Bênção

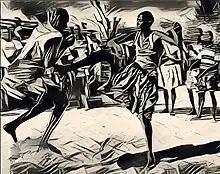
Chapa in ngolo

Various push kicks are common in engolo, an Angolan martial art considered the ancestor of capoeira. There are several types of push kicks in engolo including: front push kick ("chapa de frente"), back push kick ("chapa de costas"), side push kick ("chapa lateral"), revolving push kick ("chapa giratoria") and push kick from inverted position.